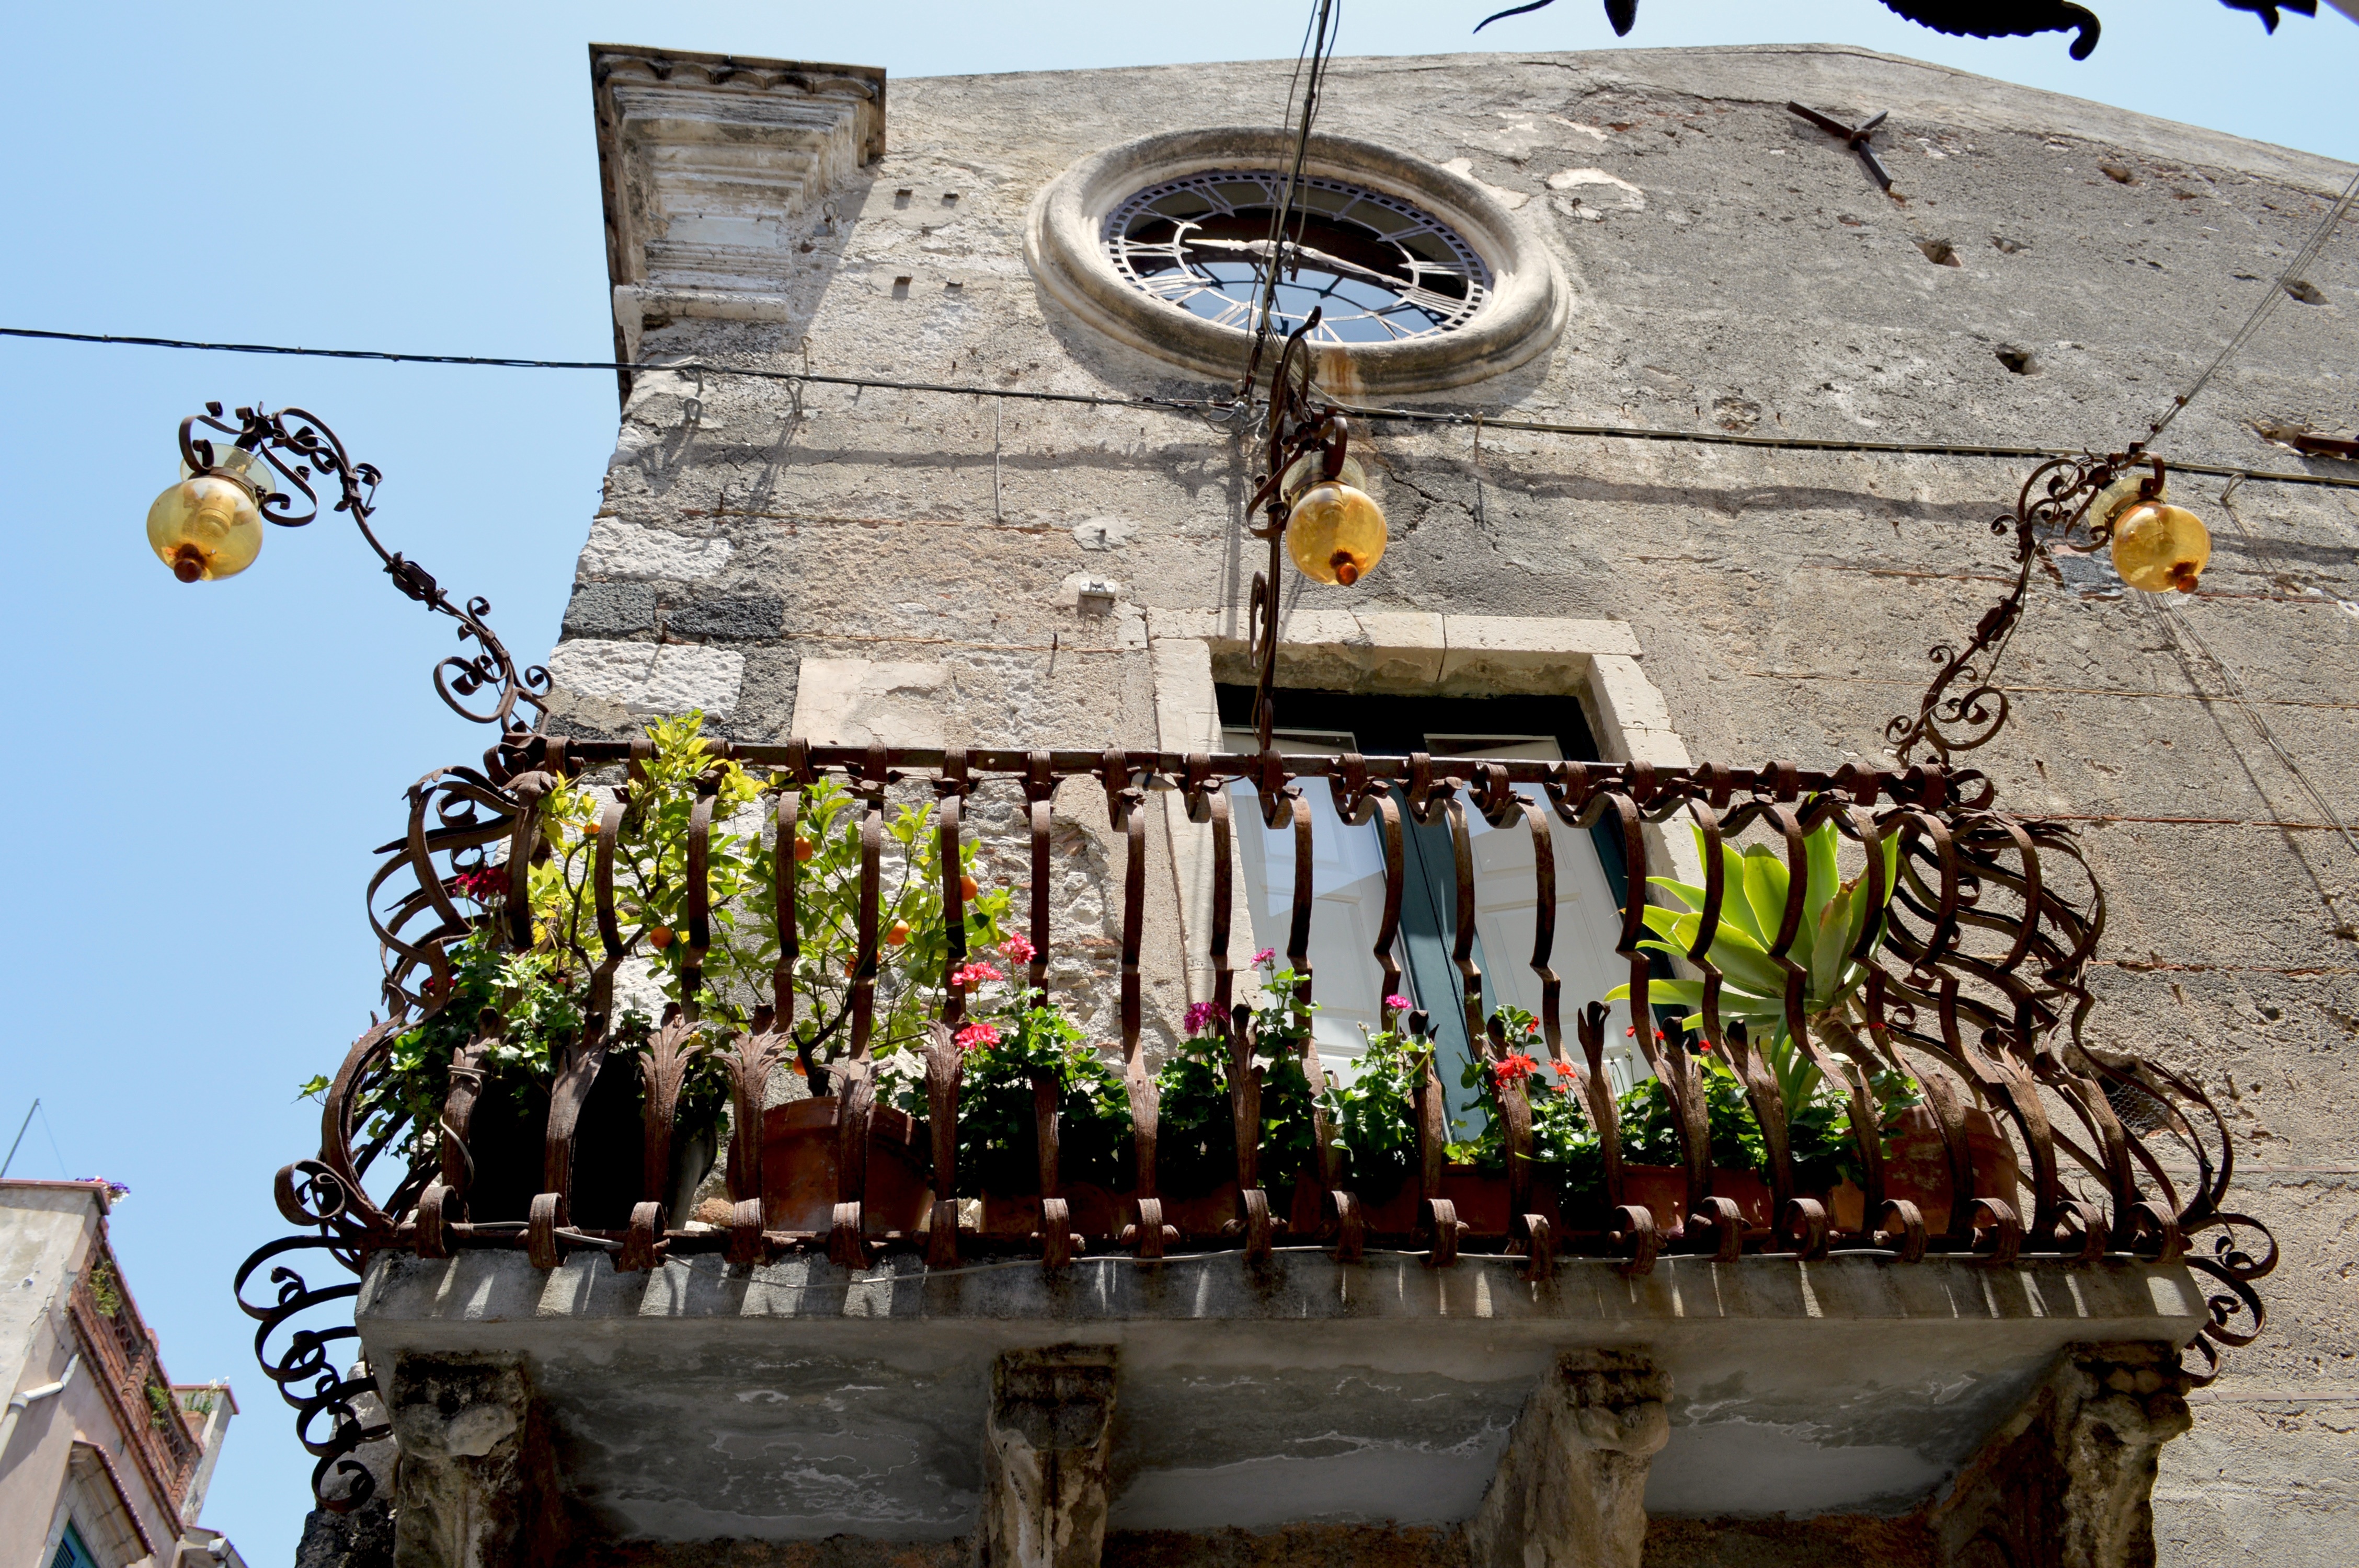
ancient history